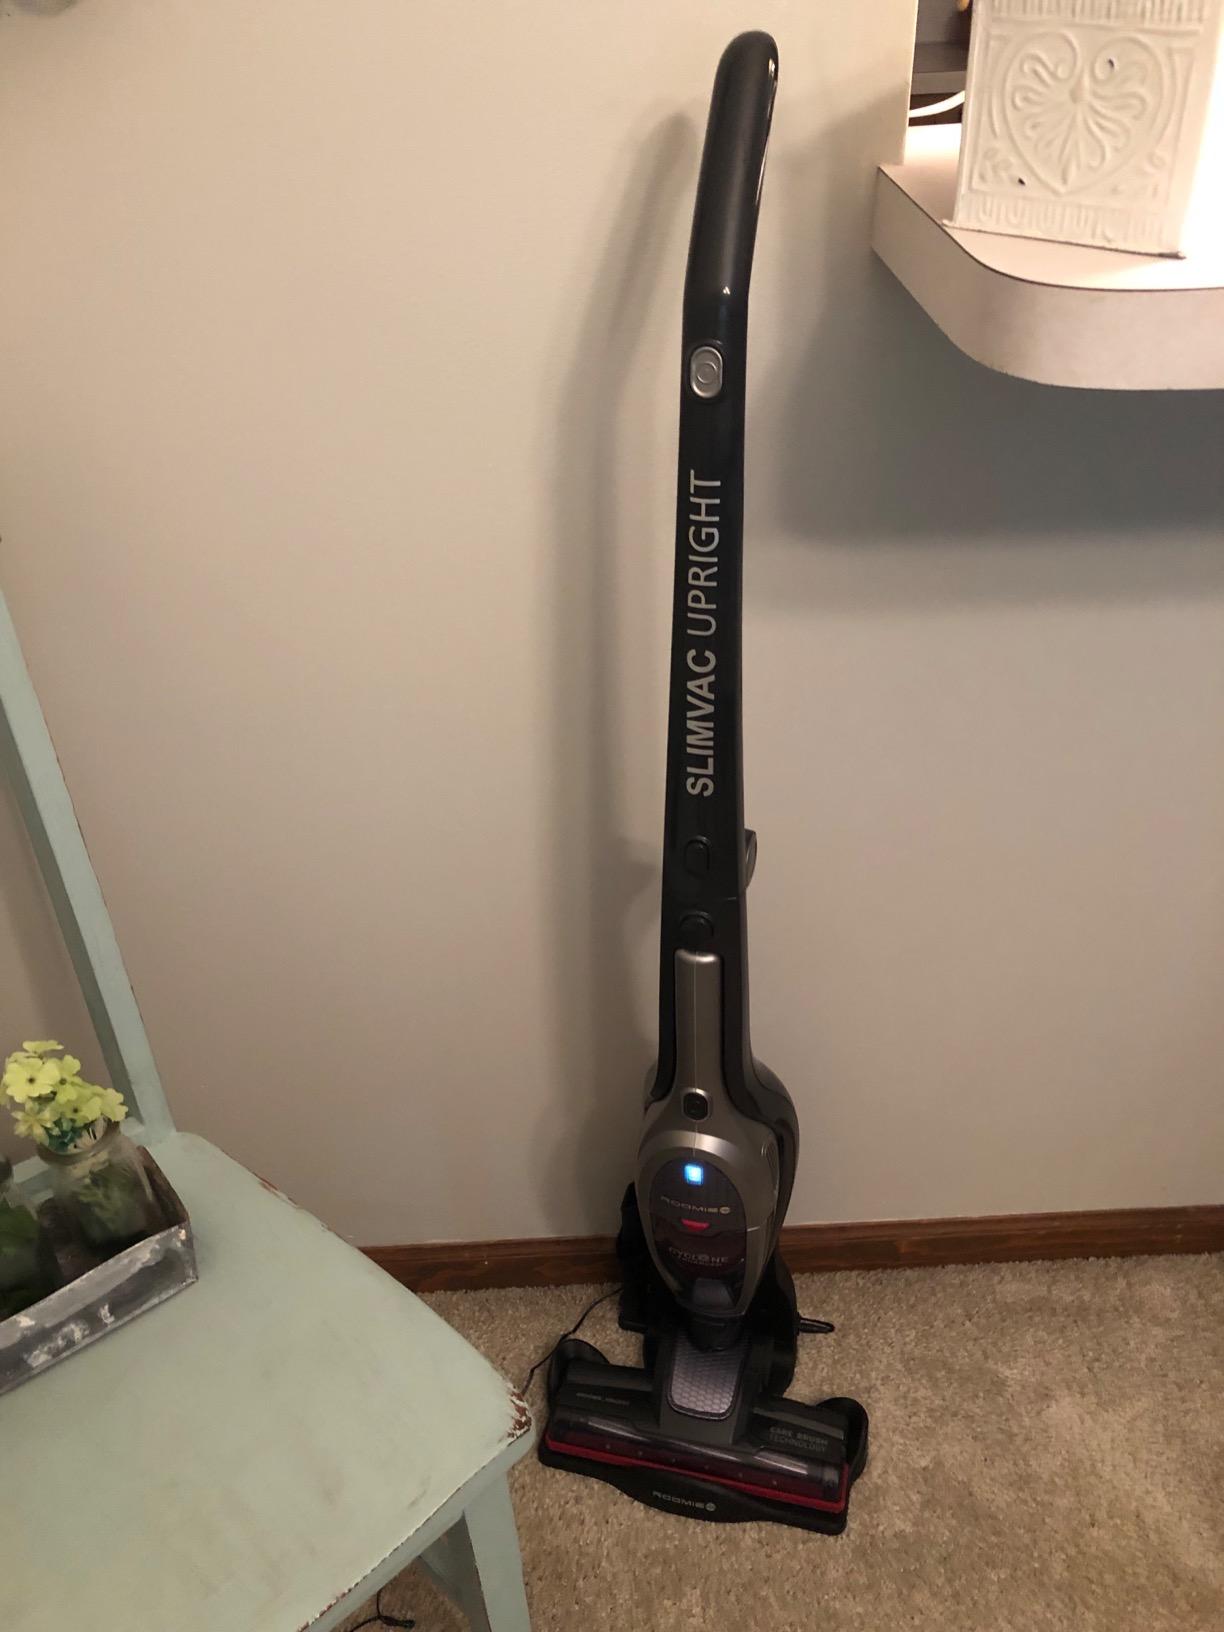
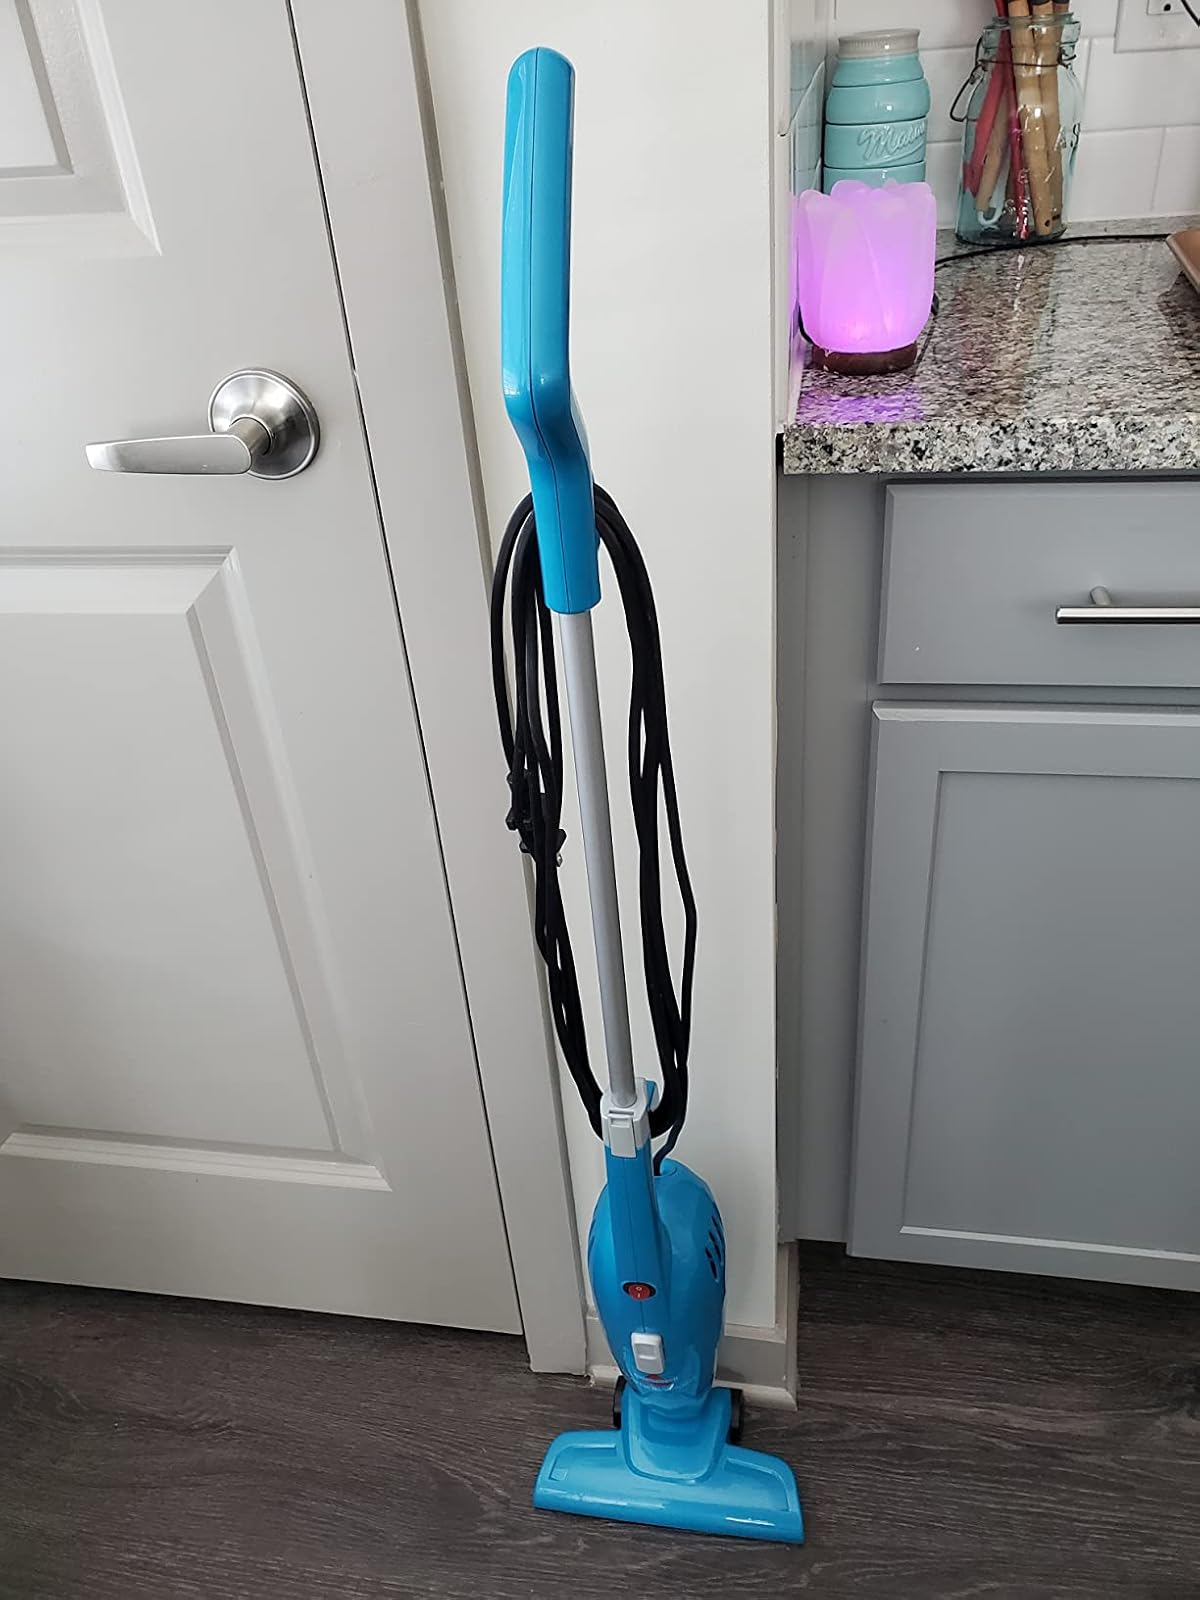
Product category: items_vacuum
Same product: no